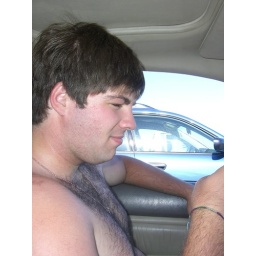
Find a new song with shirt off in car